Feria de Agosto

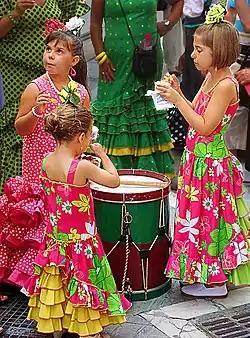
Many children at the Feria de Malaga wore traditional dresses.

The Feria de Agosto ("August Fair") or Feria de Málaga ("Málaga Fair") is a street fair that takes place every August in the city of Málaga, Andalusia, Spain.